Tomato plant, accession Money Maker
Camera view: bottom (45 deg); turntable rotation: 300 degrees
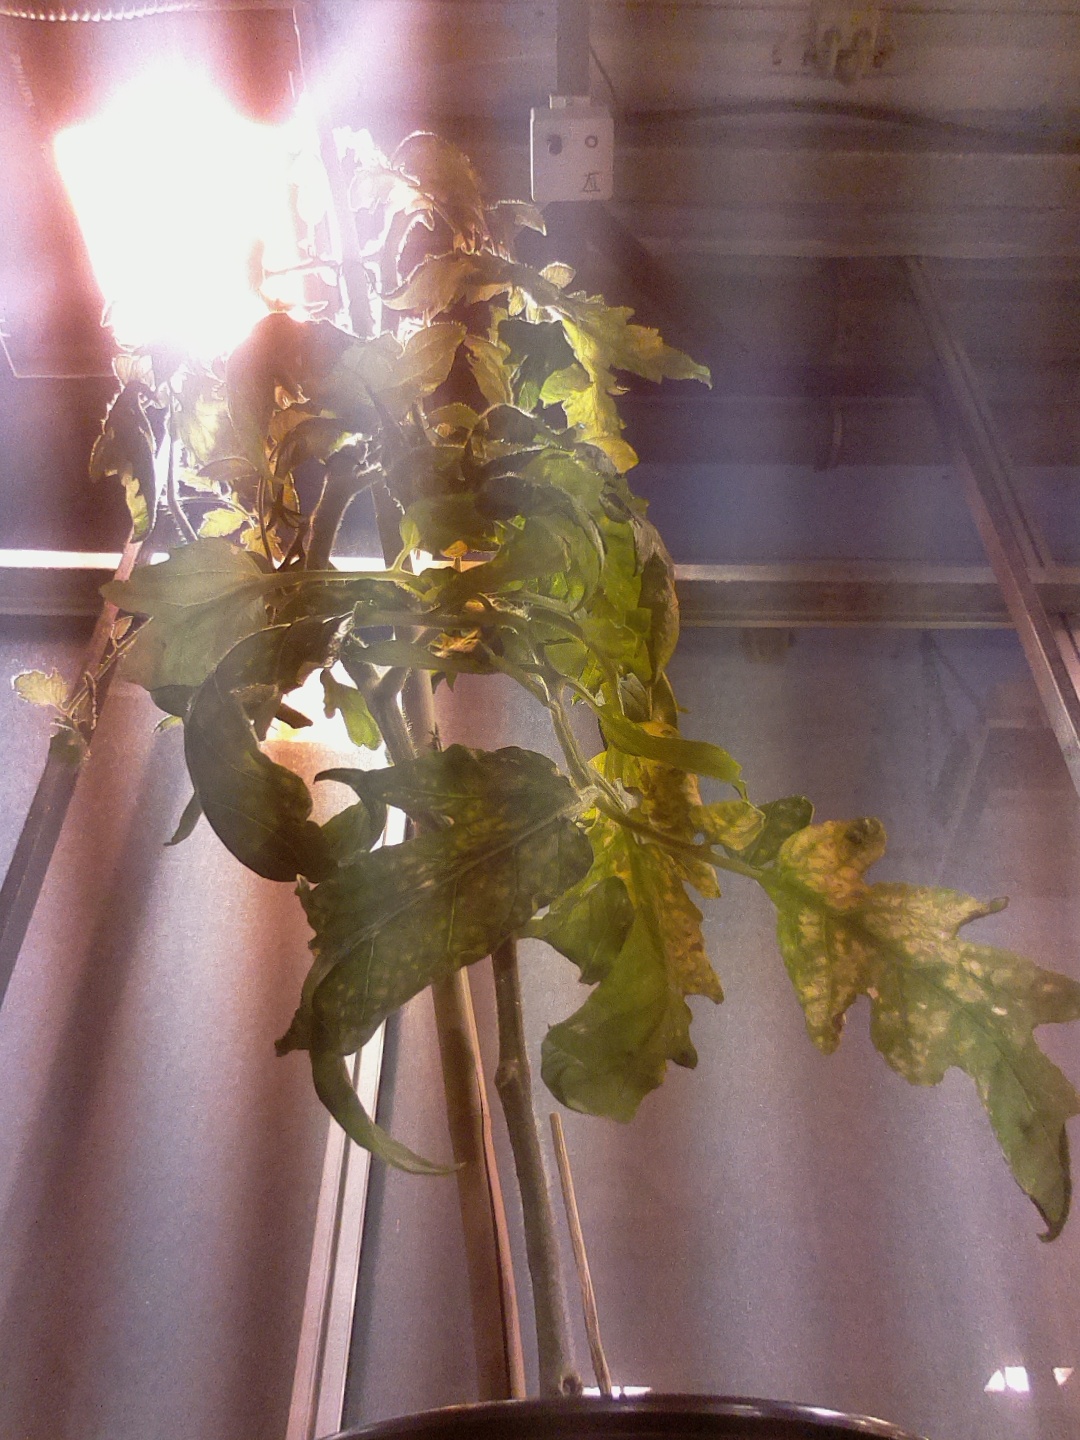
BBCH growth stage 74: 40%-50% of final fruit size